Robert Crozier (artist)

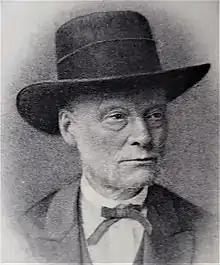
Robert Crozier

Robert Crozier (1815–1891) was an English portrait artist, based in Manchester. He was one of the Founder Members, and later President, of the Manchester Academy of Fine Arts.